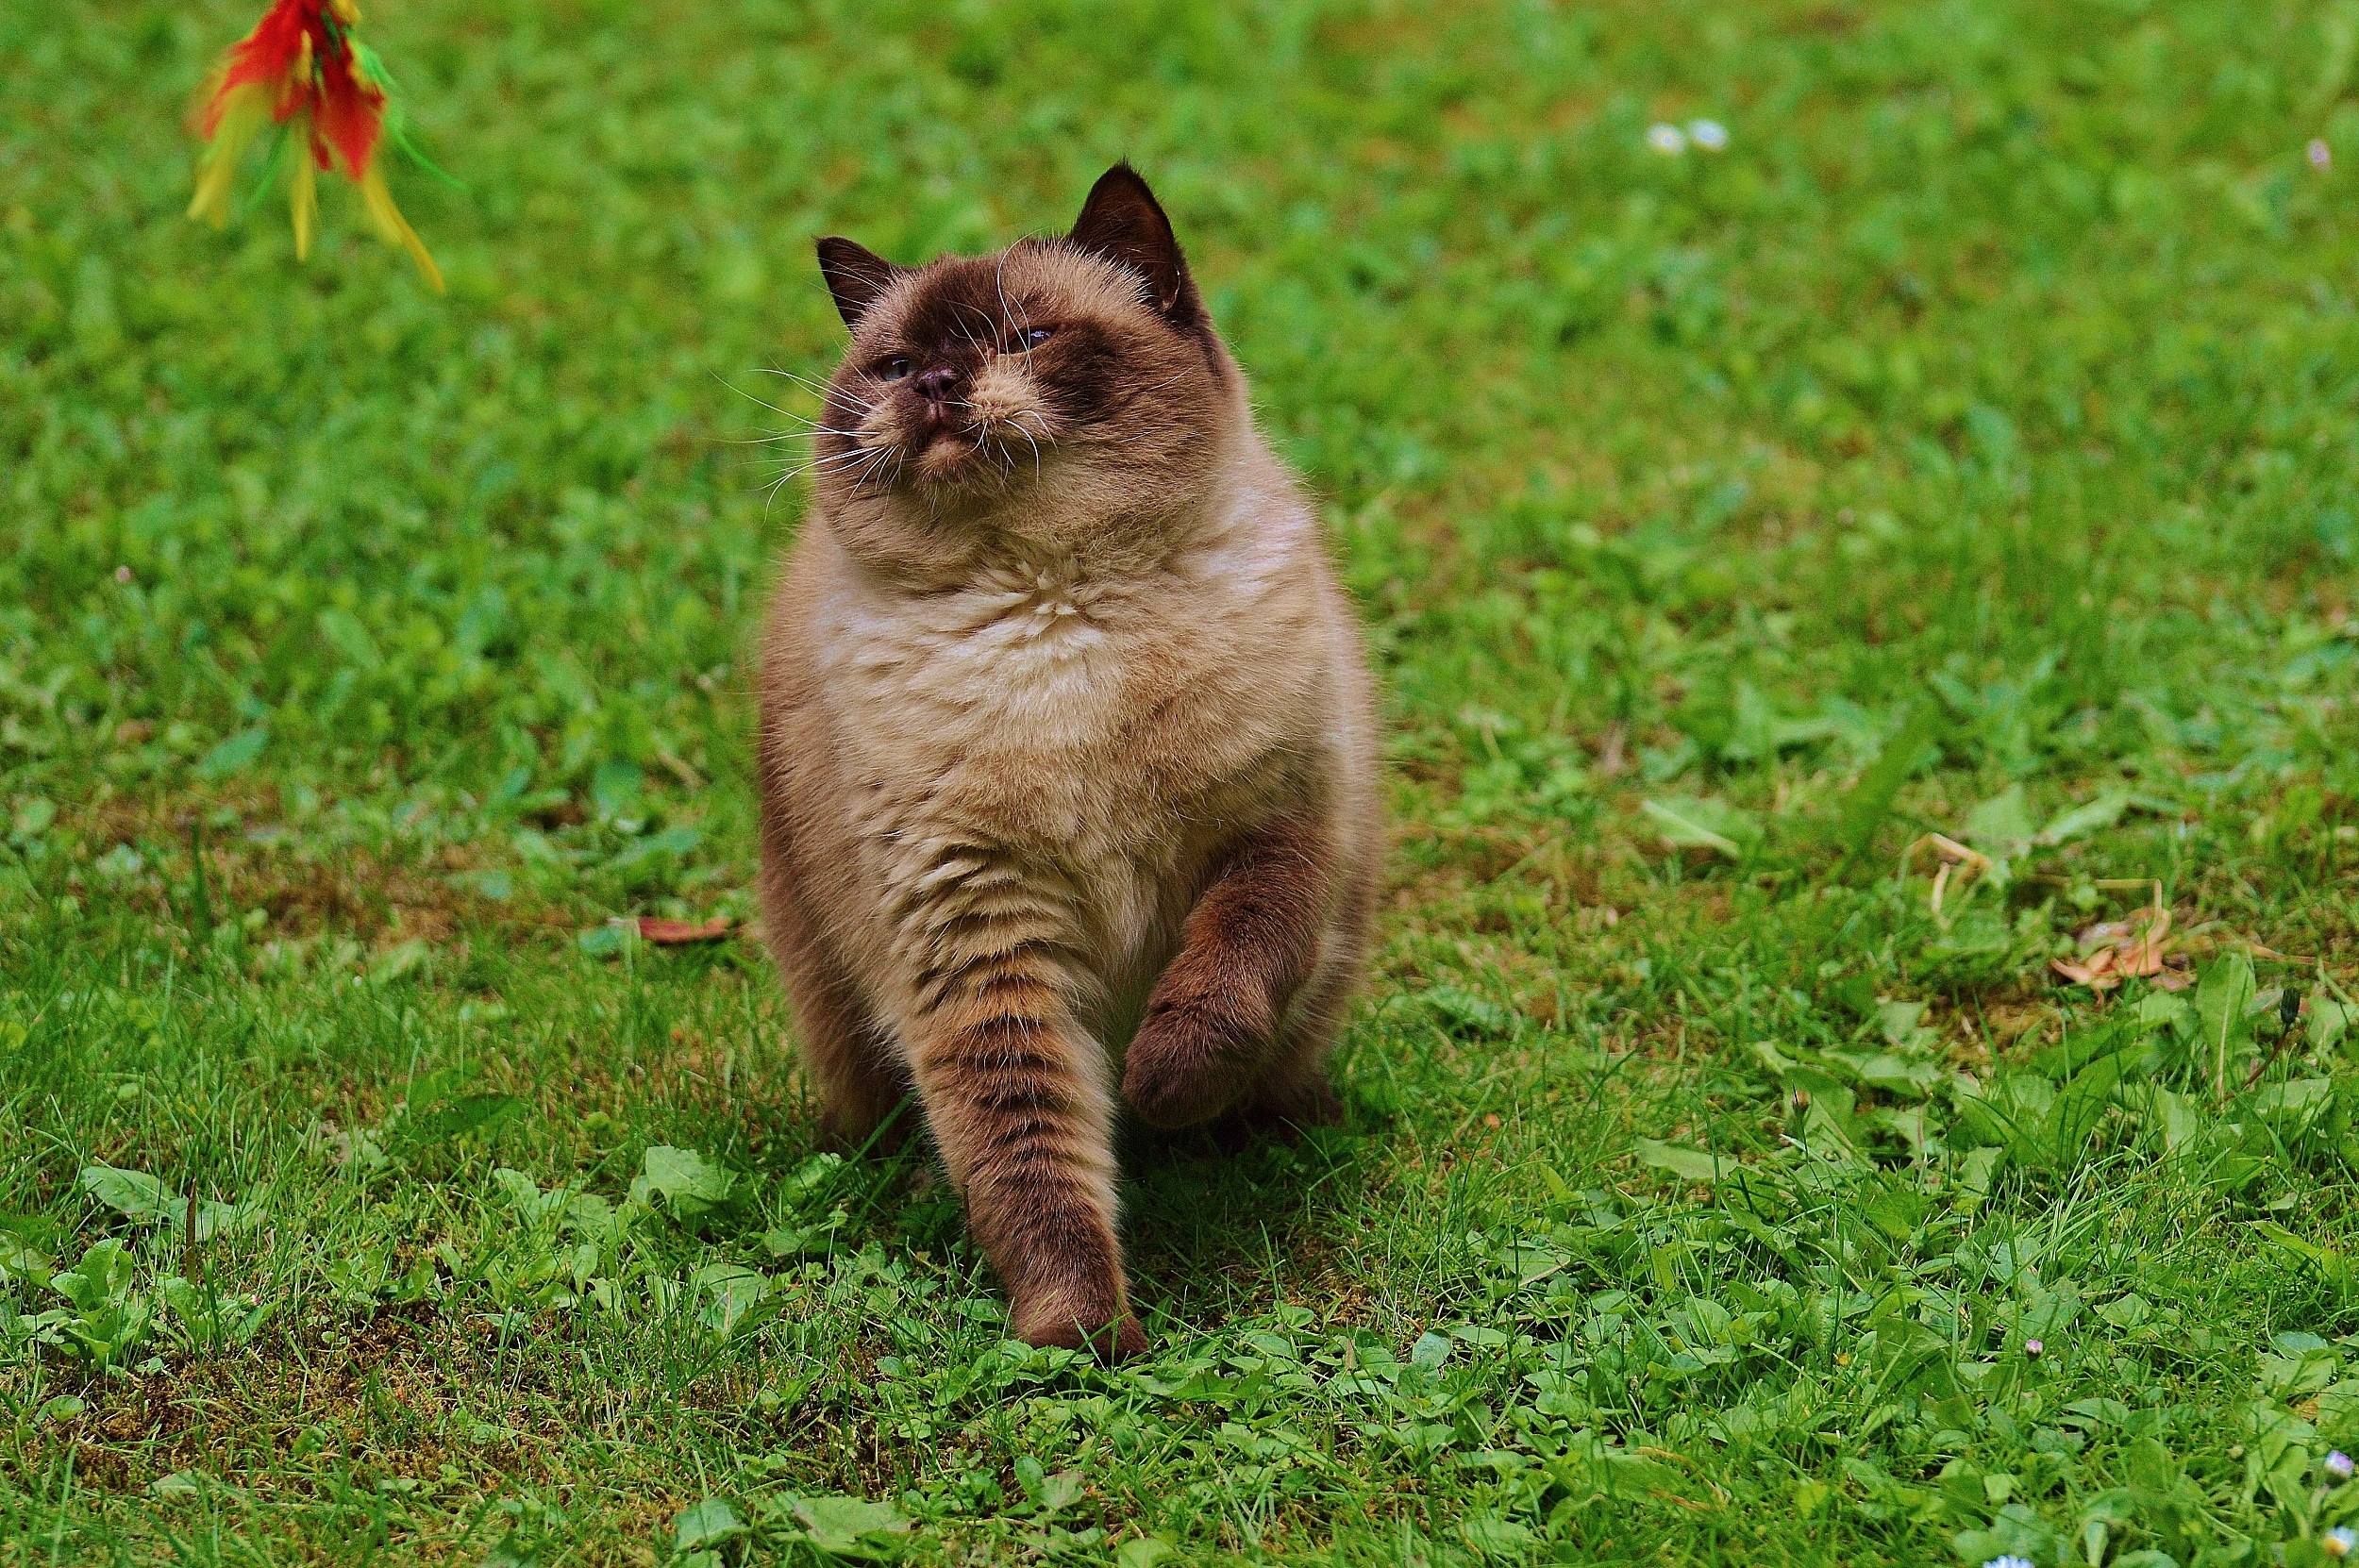
grass, play, sweet, flower, cute, wildlife, fur, cat, brown, mammal, fauna, blue eye, thoroughbred, whiskers, beige, vertebrate, mieze, dear, british shorthair, wild cat, small to medium sized cats, cat like mammal, dog breed group